M39 Pantserwagen

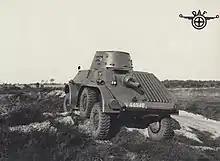
DAF M.39 "Pantrado 3" seen from behind

The "Pantserwagen" M39 or DAF "Pantrado" 3 was a Dutch 6×4 armoured car produced in the late 1930s for the Royal Dutch Army.